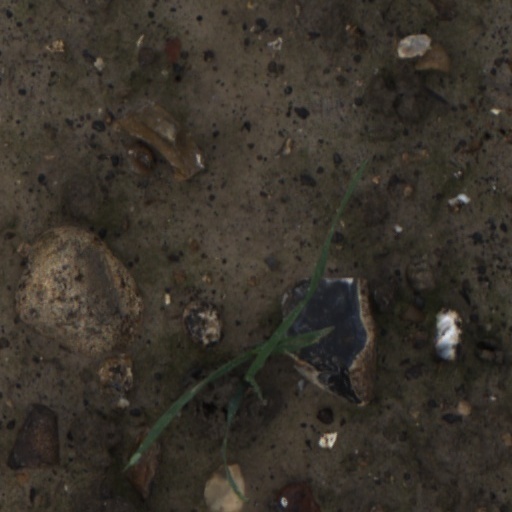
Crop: wheat